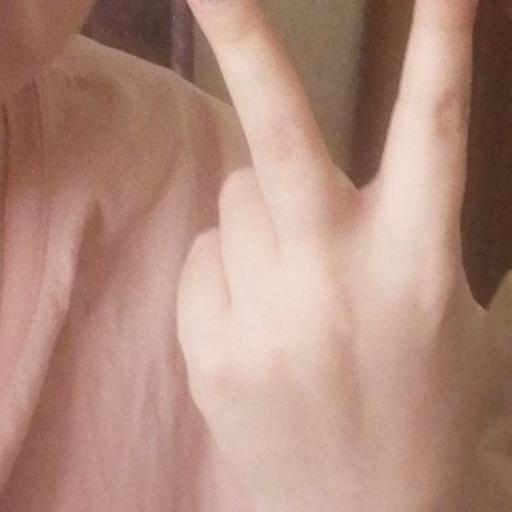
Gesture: peace_inverted